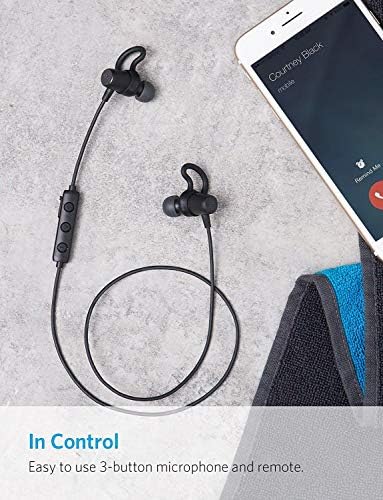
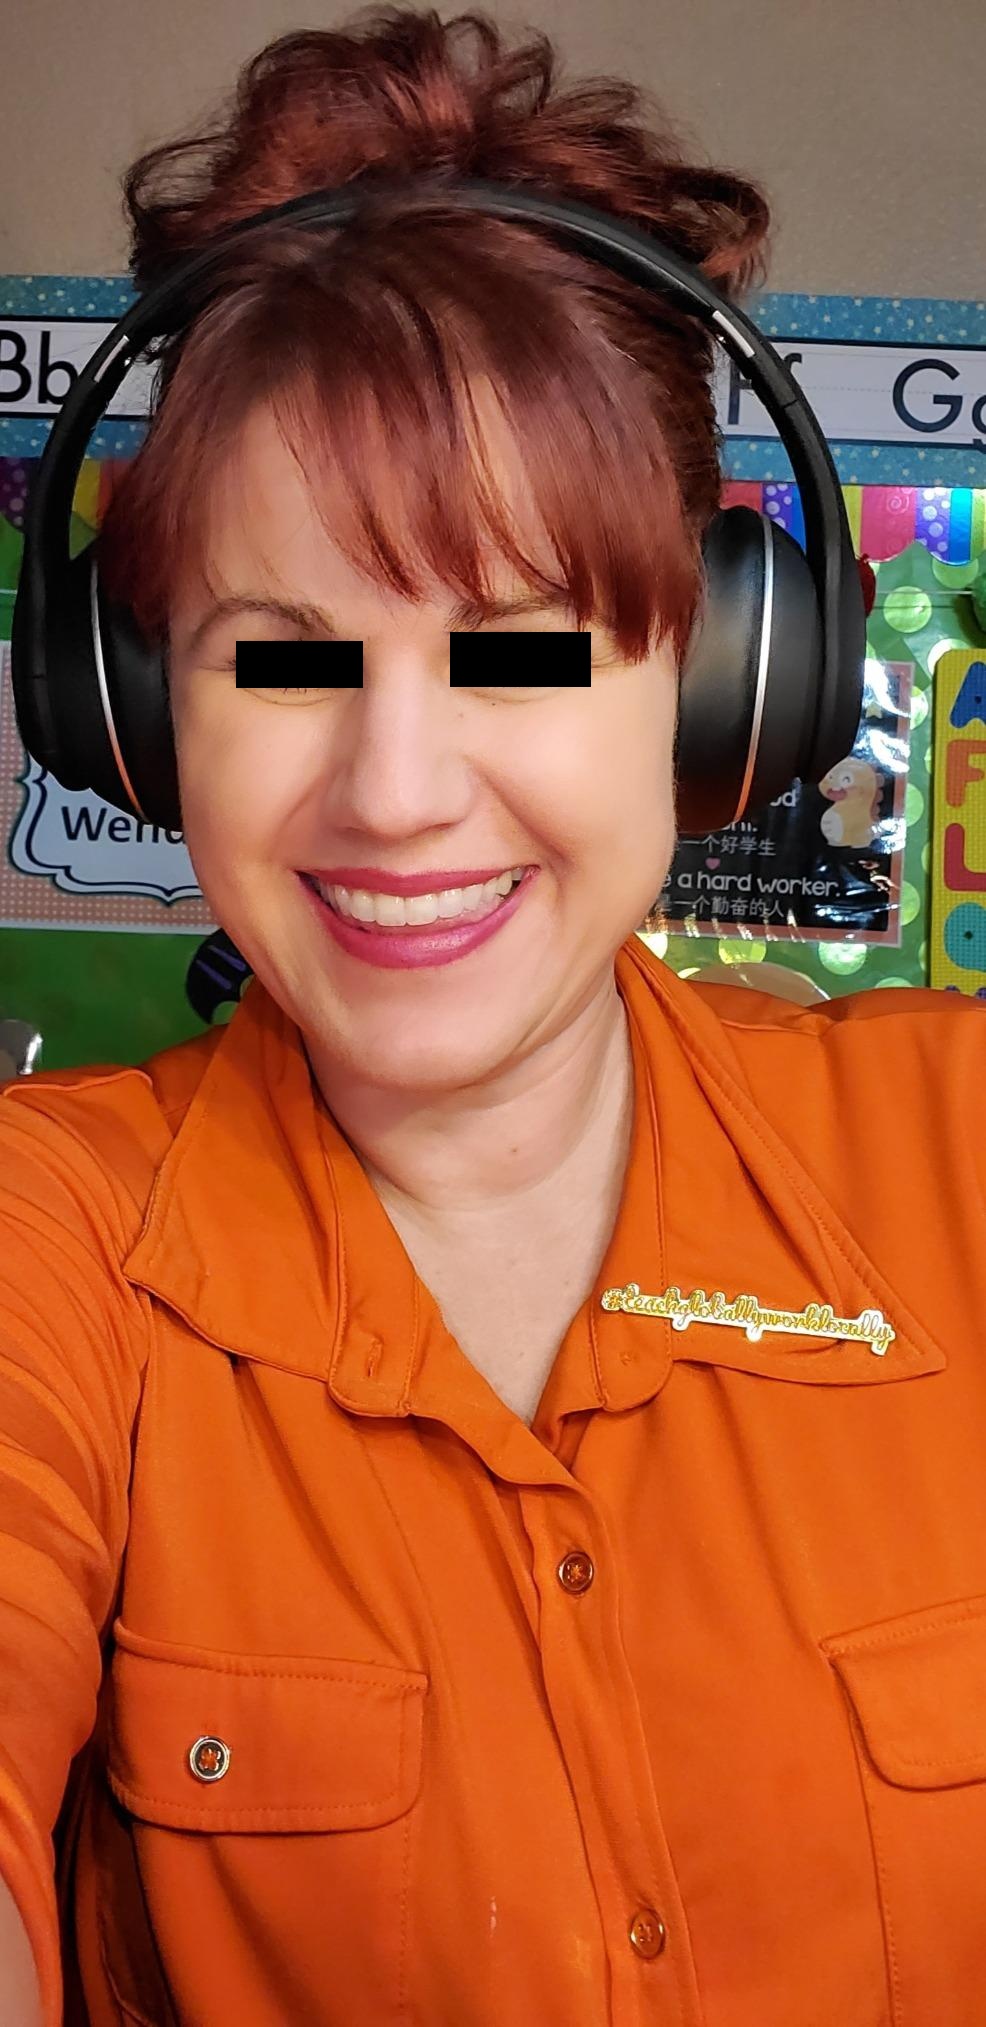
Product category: headphones
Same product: no